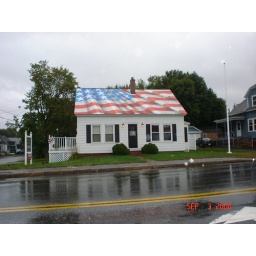
House Just painted By a Painter who is doing 1 house or building in every State.